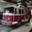
Label: truck